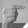
ASL letter: G